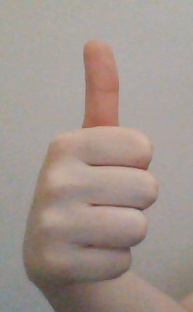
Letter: aleff